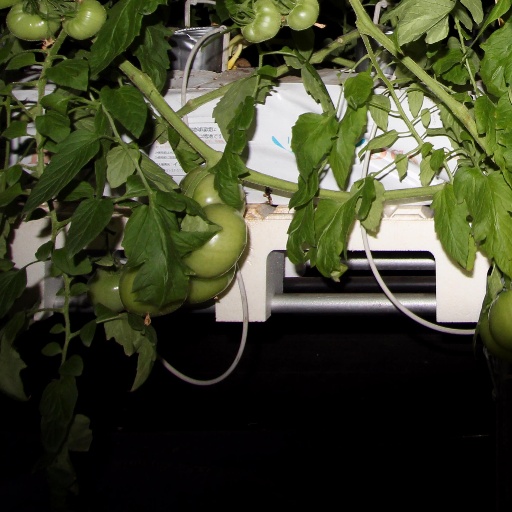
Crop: tomato